W. S. Gilbert

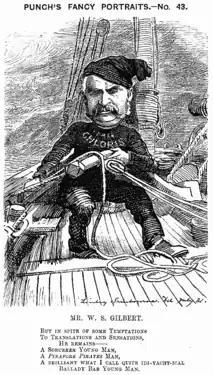
Caricature from "Punch", 1881

Throughout their collaboration, Gilbert and Sullivan disagreed several times over the choice of a subject. After both "Princess Ida" and "Ruddigore", which were less successful than the seven other operas from "H.M.S. Pinafore" to "The Gondoliers", Sullivan asked to leave the partnership, saying that he found Gilbert's plots repetitive and that the operas were not artistically satisfying to him. While the two artists worked out their differences, Carte kept the Savoy open with revivals of their earlier works. On each occasion, after a few months' pause, Gilbert responded with a libretto that met Sullivan's objections, and the partnership continued successfully.